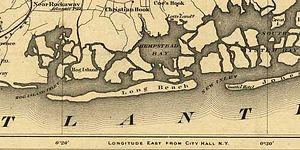
Cette liste des îles englouties recense, classifie et illustre les îles connues, nommées et notoires qui ont par la suite disparu de la carte.